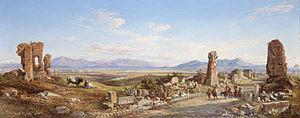
Arthur John Strutt, né le 12 juin 1819 à Chelmsford et mort en juin 1888 à Rome, est un peintre, graveur, voyageur, écrivain et archéologue anglais.